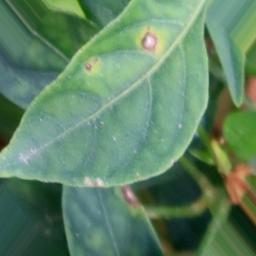
Label: cercospora